Timeline of women's suffrage

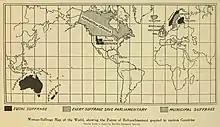
Women's suffrage in the world in 1908

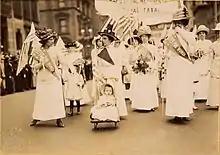
Suffrage parade, New York City, May 6, 1912

Women's suffrage – the right of women to vote – has been achieved at various times in countries throughout the world. In many nations, women's suffrage was granted before universal suffrage, in which cases women and men from certain socioeconomic classes or races were still unable to vote. Some countries granted suffrage to both sexes at the same time. This timeline lists years when women's suffrage was enacted. Some countries are listed more than once, as the right was extended to more women according to age, land ownership, etc. In many cases, the first voting took place in a subsequent year.